The Autograph Hound

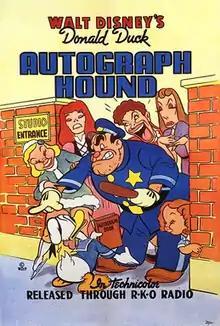
Theatrical release poster

The Autograph Hound is a 1939 Donald Duck cartoon which features Donald Duck as an autograph hunter in Hollywood. Many celebrities from the 1930s are featured. This is the first cartoon where Donald Duck is featured in his blue sailor hat.